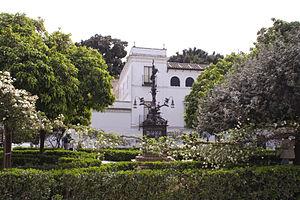
Santa Cruz est un quartier de la ville espagnole de Séville, en Andalousie. Inclus dans le périmètre de l'ancienne muraille, il appartient au cœur historique de la cité, et jouxte les monuments les plus célèbres de la capitale andalouse : la cathédrale et la Giralda, le Palais archiépiscopal, l'Alcázar ou encore la Casa Lonja. Lieu d'art et d'histoire, le quartier trouve ses origines au Moyen Âge et regorge de légendes, d'églises et de palais, témoins de son passé. Profondément mis en valeur au début du XXᵉ siècle, c'est aujourd'hui un des quartiers emblématiques de Séville, avec Triana. Il est surtout réputé pour le charme de ses étroites ruelles et de ses places ombragées qui en font un des lieux privilégiés du tourisme sévillan.